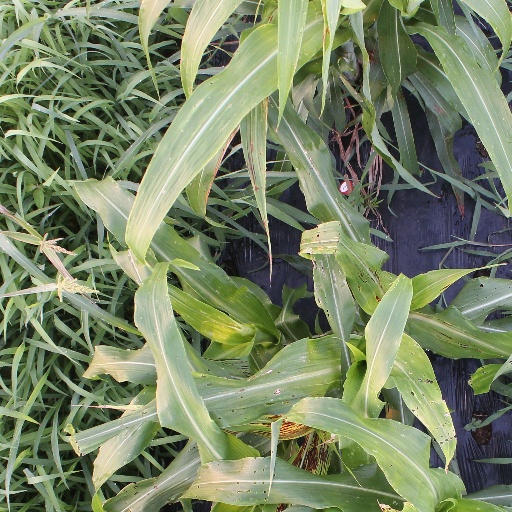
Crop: sorghum